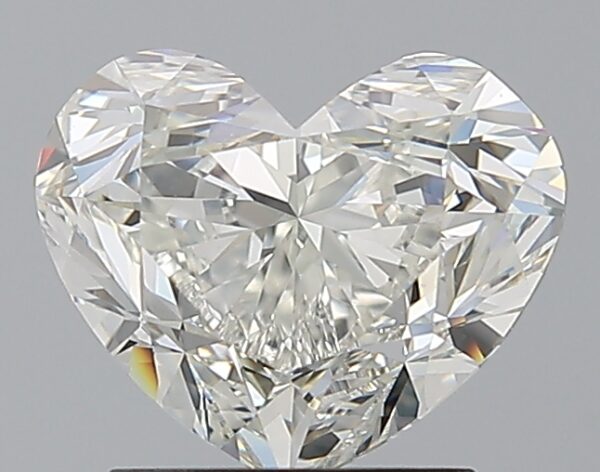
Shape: heart
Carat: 2
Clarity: VVS2
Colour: J
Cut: VG
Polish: EX
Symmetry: EX
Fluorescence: F
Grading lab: GIA
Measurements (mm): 7.1 x 8.56 x 5.18